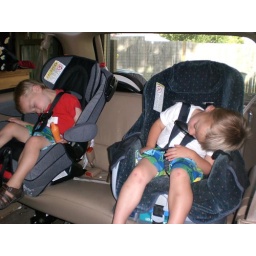
Joshua&Luke sleeping in the van,they are so cute